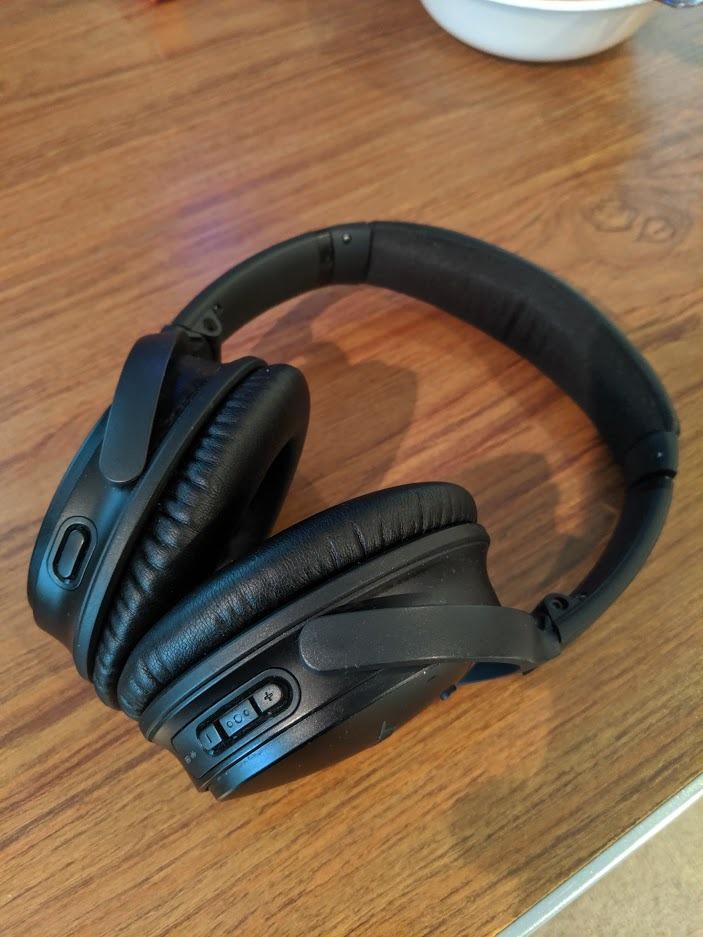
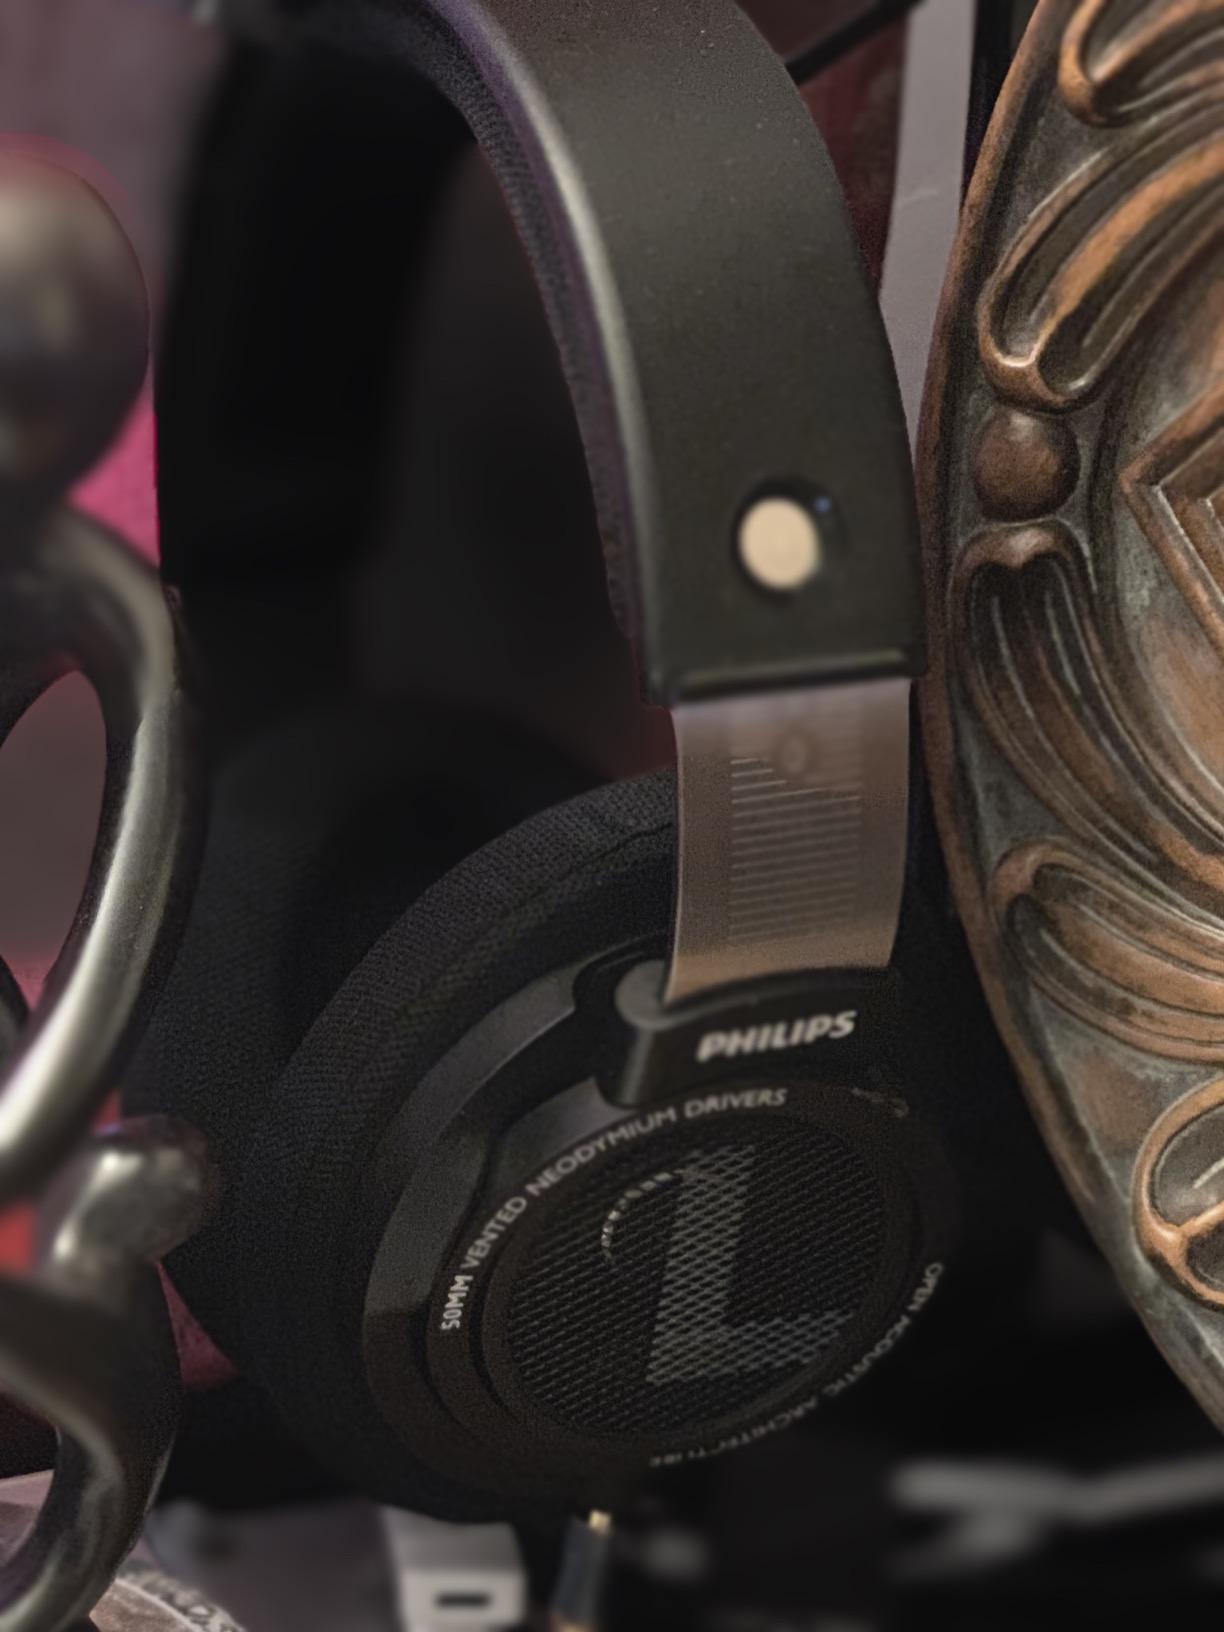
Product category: headphones
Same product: no